National Film Board of Canada

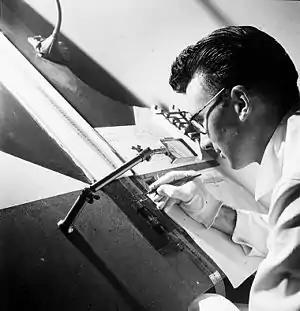
McLaren drawing on film, 1944

Newman, a former NFB director who spent the previous twelve years working on television shows in the United Kingdom, was selected to replaced McPherson as commissioner in 1970, and he selected André Lamy as his assistant commissioner. Faulkner opposed Newman and worked to have Newman not reappointed in July 1975, and he was replaced by Lamy.